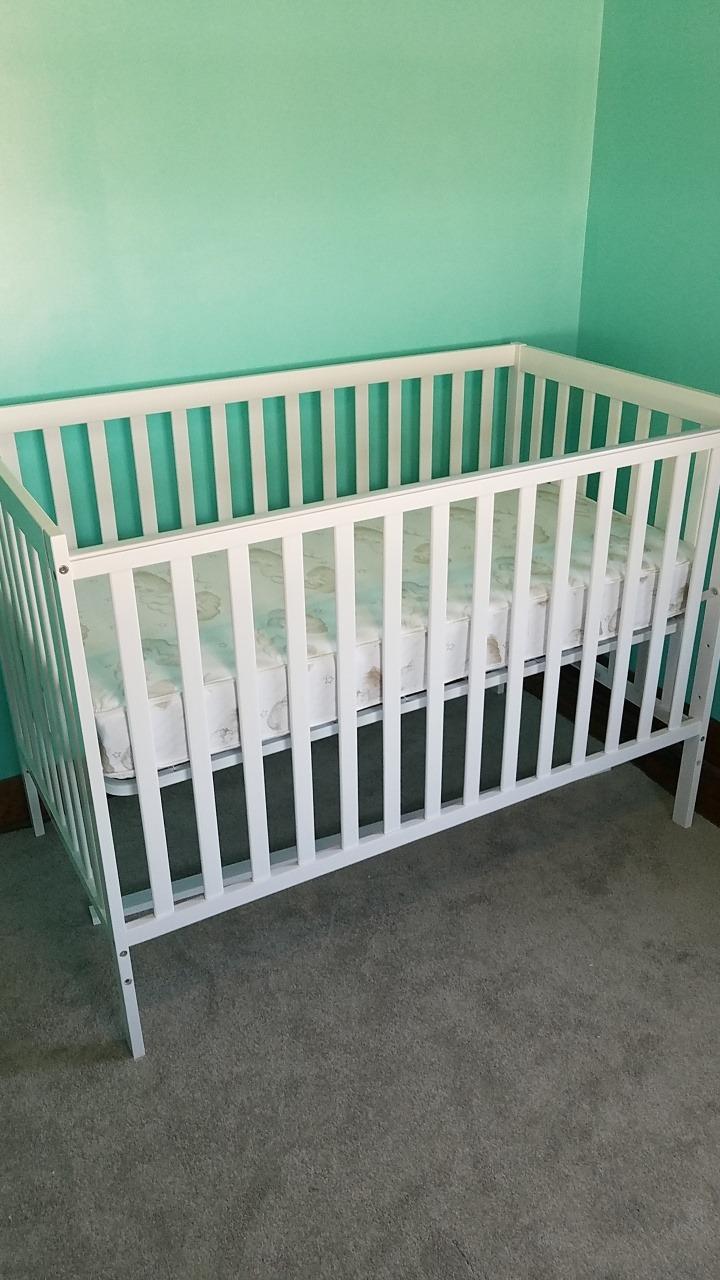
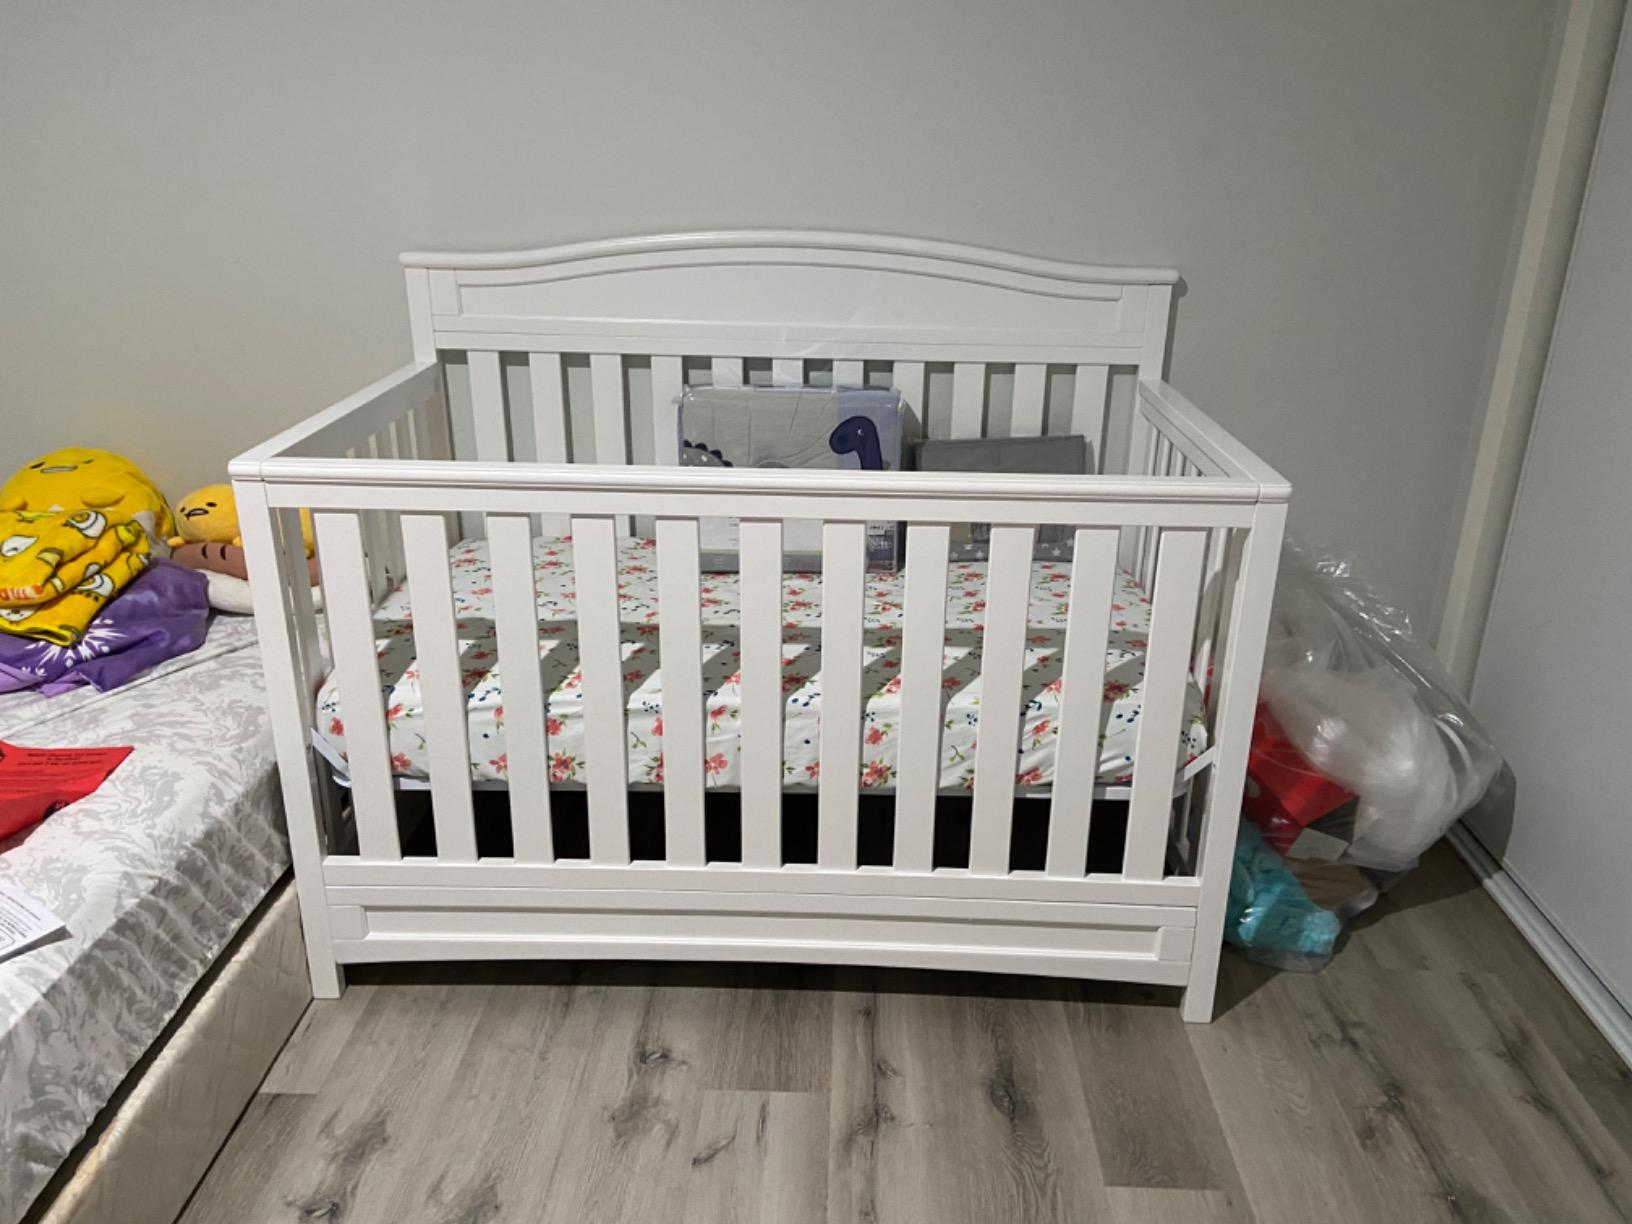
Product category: products_crib
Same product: no